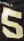
Number: 5